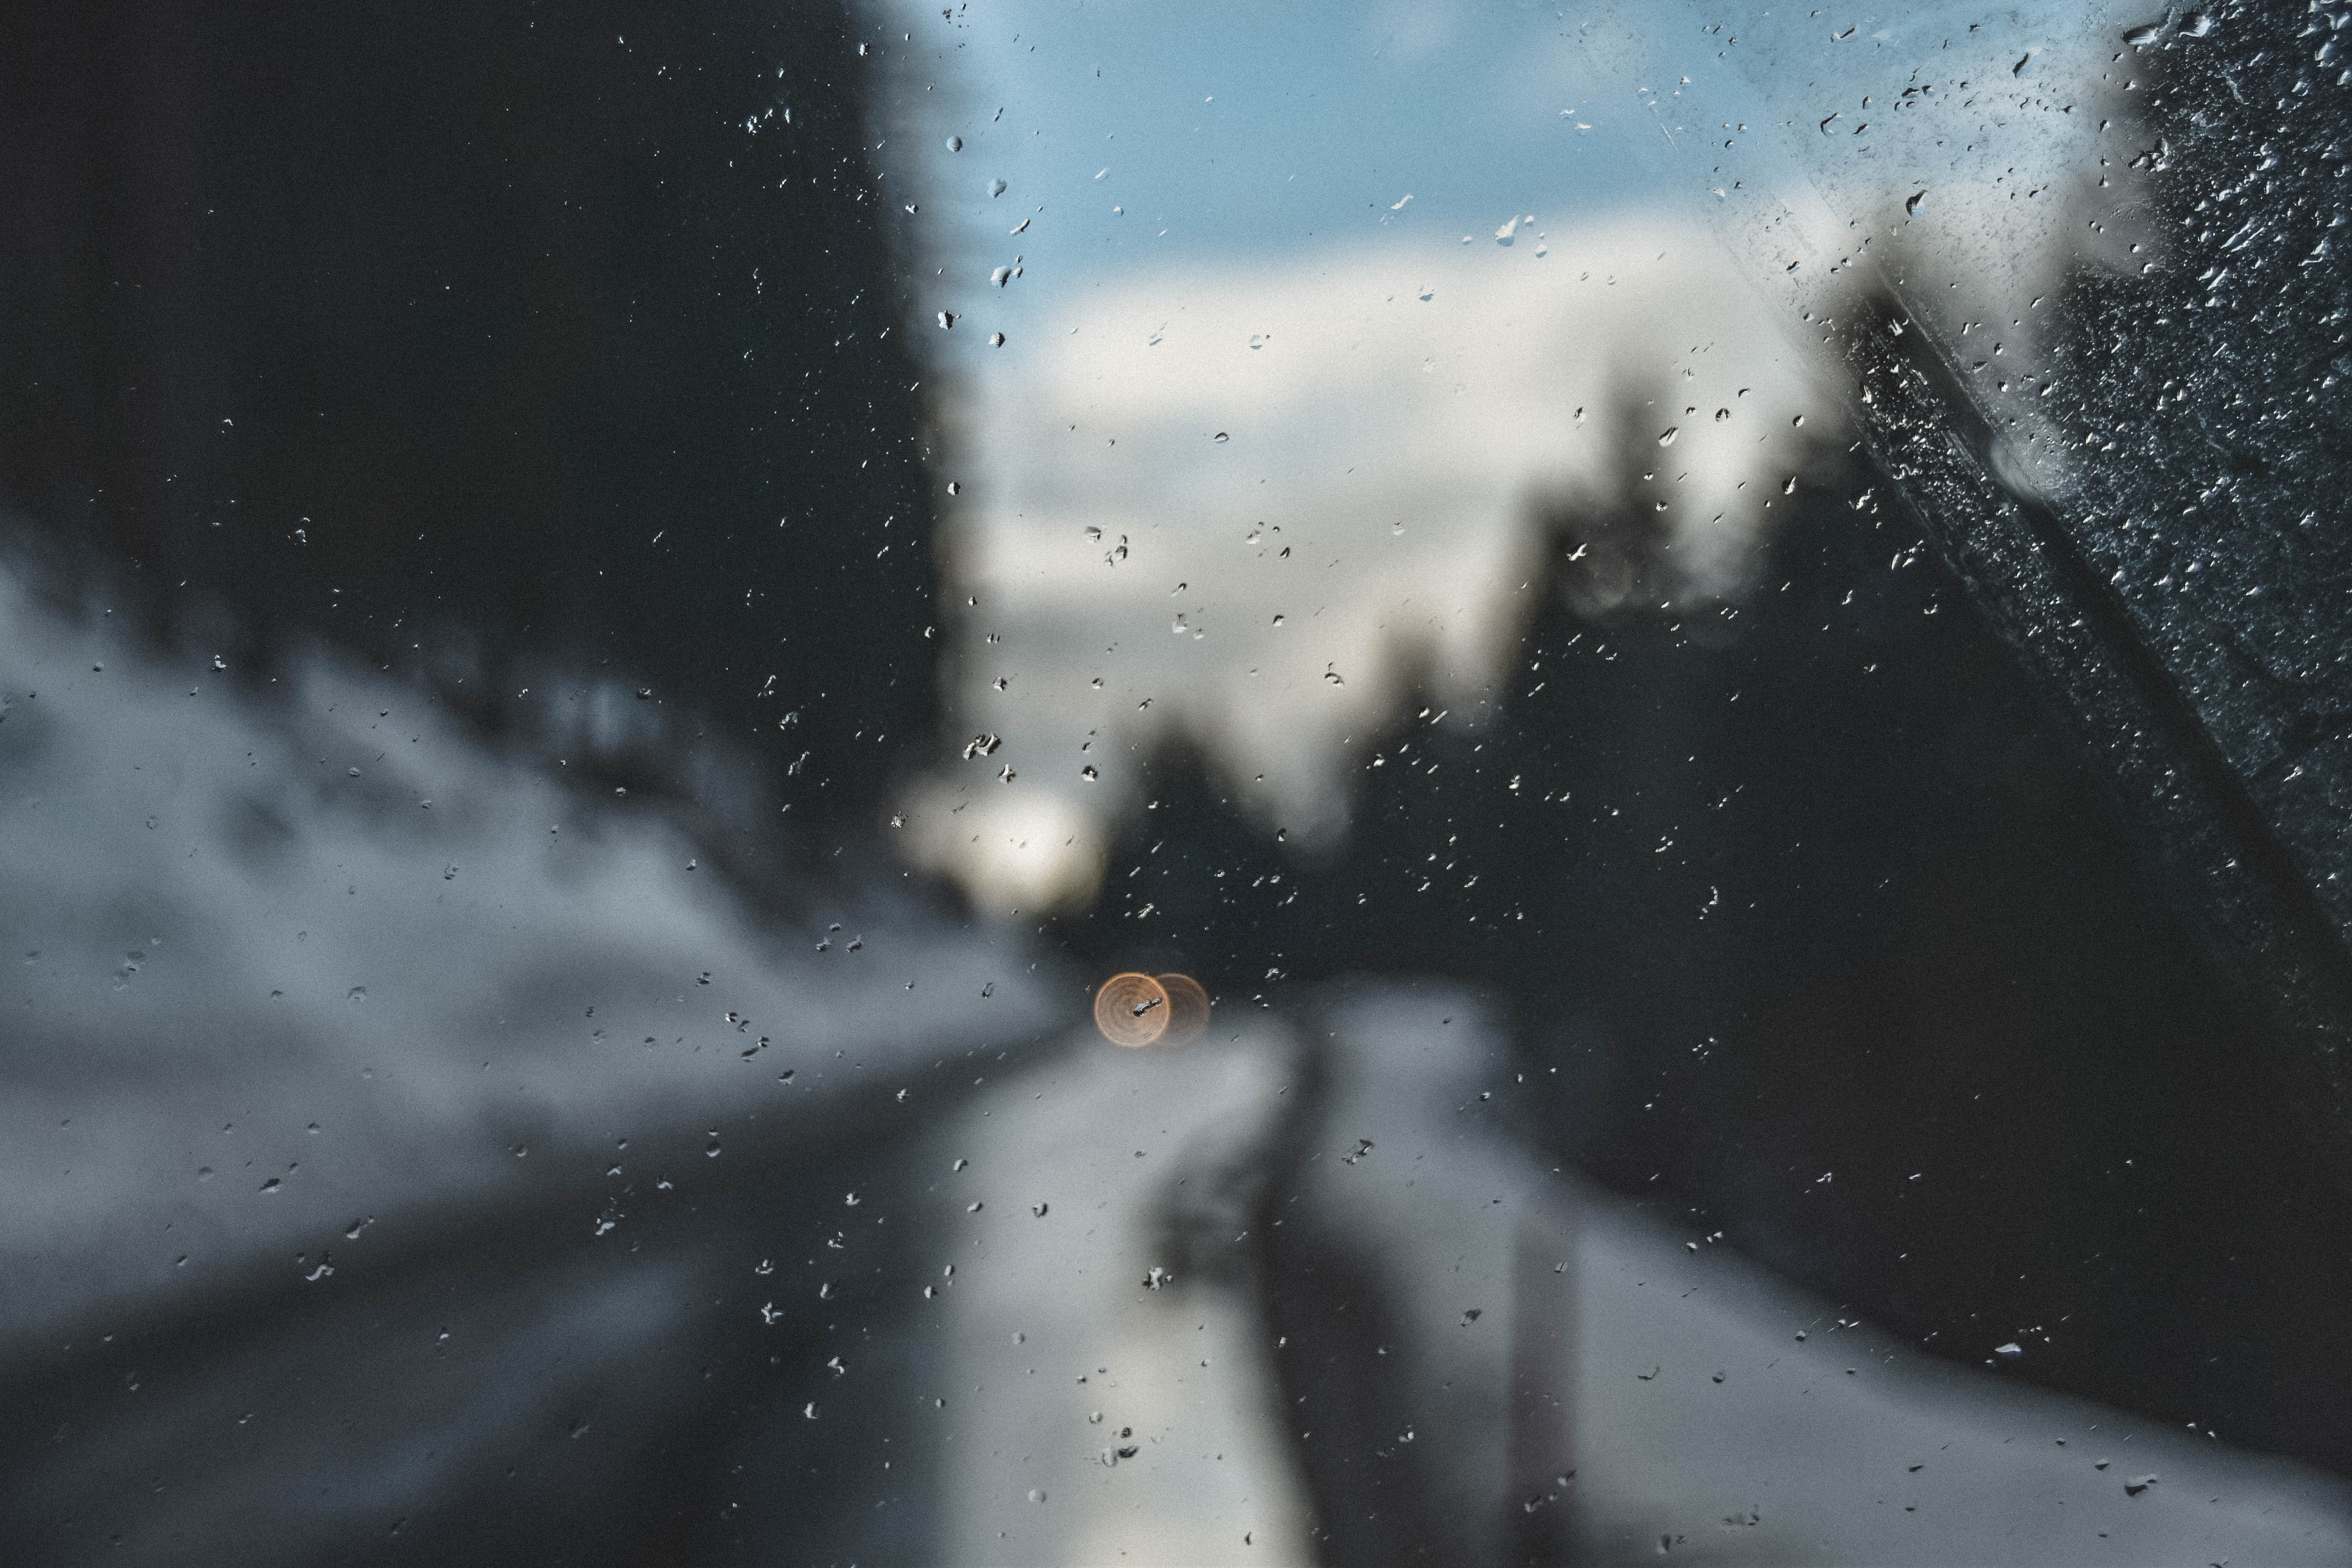
black, sky, water, atmospheric phenomenon, windshield, light, tree, rain, atmosphere, road, darkness, automotive window part, infrastructure, cloud, snow, black and white, window, winter, glass, space, night, drizzle, windscreen wiper, photography, asphalt, geological phenomenon, auto part, precipitation, plant, road surface, Tints and shades